Architecture in the United States

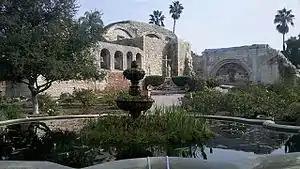
Mission San Juan Capistrano

Spanish exploration of the North American deserts, the present day Southwestern United States, began in the 1540s. The conquistador Francisco Vásquez de Coronado crossed this region in search of the mythical cities of gold. Instead they found the ancient culture and architecture of the Pueblo people. The Pueblo people built dwellings of adobe, a sun-dried clay brick, with exposed wooden ceiling beams. Their cubic form and dense arrangement gave villages a singular aspect. The modest unadorned structures remained constant and cool. The Spanish conquered these pueblos and made Pueblo de Santa Fe the administrative capital of the Santa Fe de Nuevo México Province in 1609. The Palace of the Governors was built between 1610 and 1614, mixing Pueblo Indian and Spanish influences. The building is long and has a patio. The Mission San Francisco de Asis in Ranchos de Taos, New Mexico dates from the 1770s and used the adobe technique as well, which gave the edifice a striking look of bold austerity. Centuries later the Pueblo Revival Style architecture style developed in the region. The Mission San Xavier del Bac near Tucson, Arizona, has Churrigueresque detailing from southern examples in New Spain. Its facade is framed by two massive towers and the entrance is flanked by estipites.